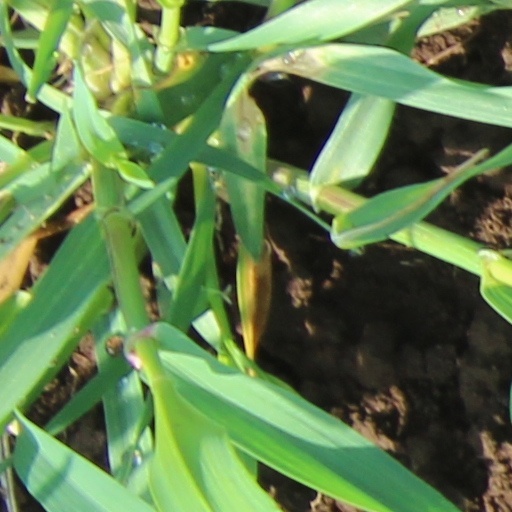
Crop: wheat